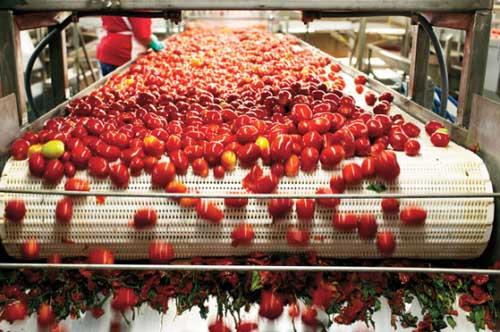
Katika mazingira ya kilimo cha viwandani zao aina ya nyanya liliopendeza kwa rangi nyekundu linapitishwa juu ya mashine na kusafishwa vizuri, na kisha kushushwa chini kwa ajili ya kuchakatwa na kufungashwa kuwa bidhaa mbalimbali zinazosambazwa ndani na nje ya nchi.